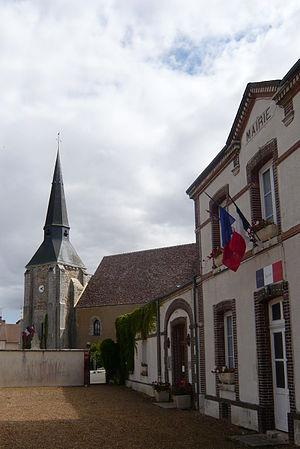
Mairie et église Saint-Séverin, Fontenay-sur-Eure, Eure-et-Loir (France).
Fontenay-sur-Eure est une commune française située dans le département d'Eure-et-Loir en région Centre-Val de Loire.